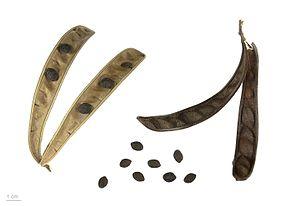
Calliandra est un genre de plantes dicotylédones de la famille des Fabaceae, sous-famille des Mimosoideae, originaire du continent américain, qui comprend environ 170 espèces acceptées.